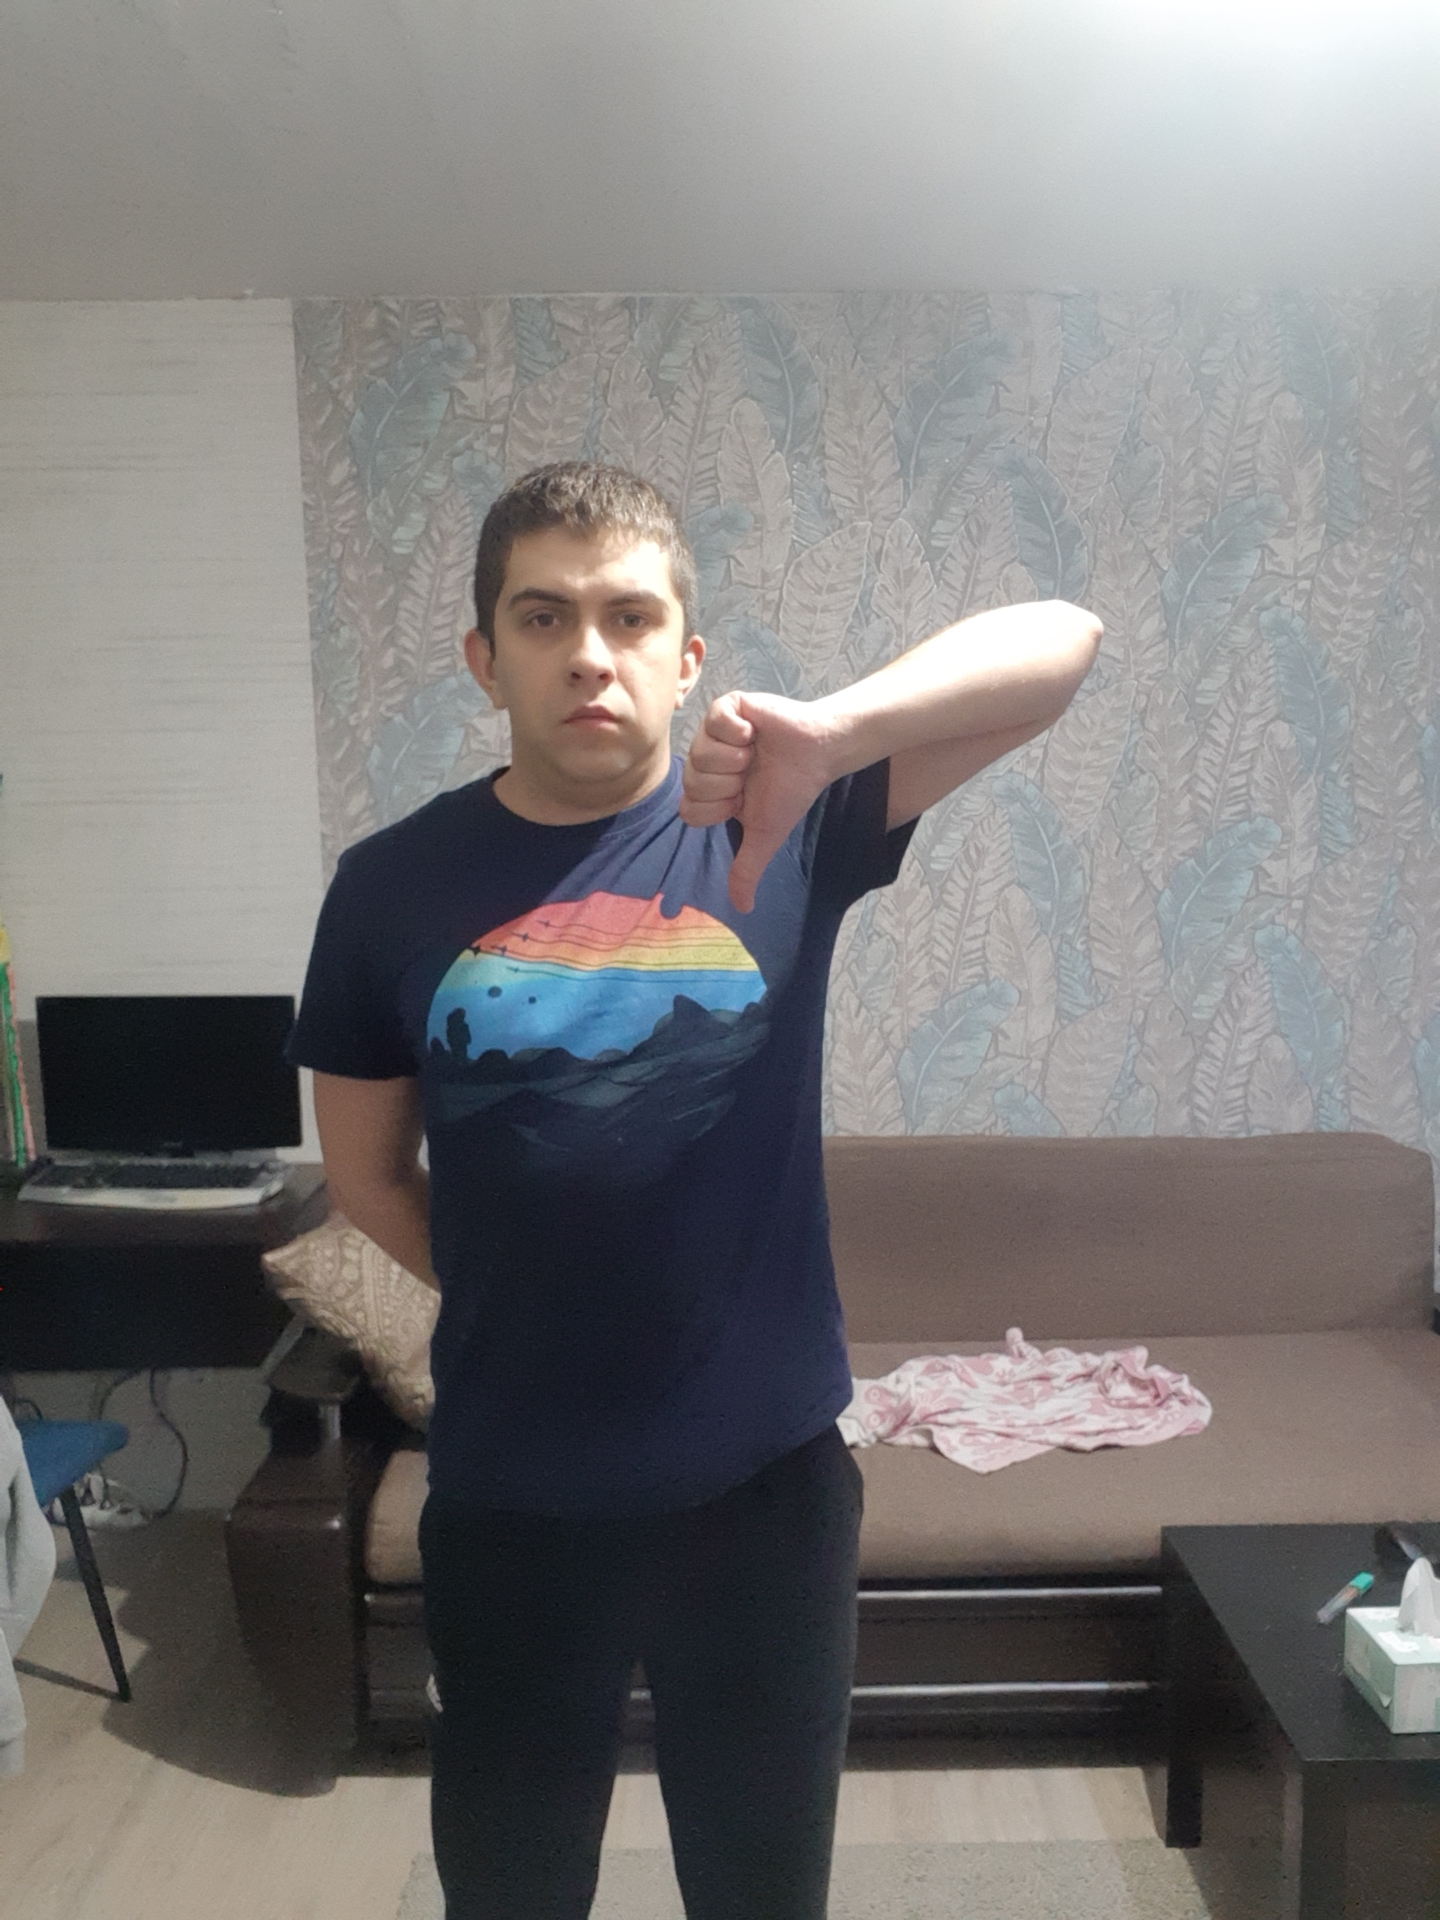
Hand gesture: dislike